1632 in Sweden

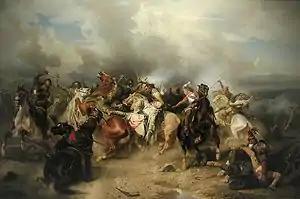
Battle of Lutzen

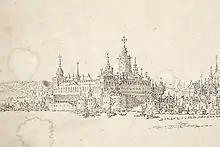

November 16 – Gustav II Adolf, King of Sweden (died 1632)